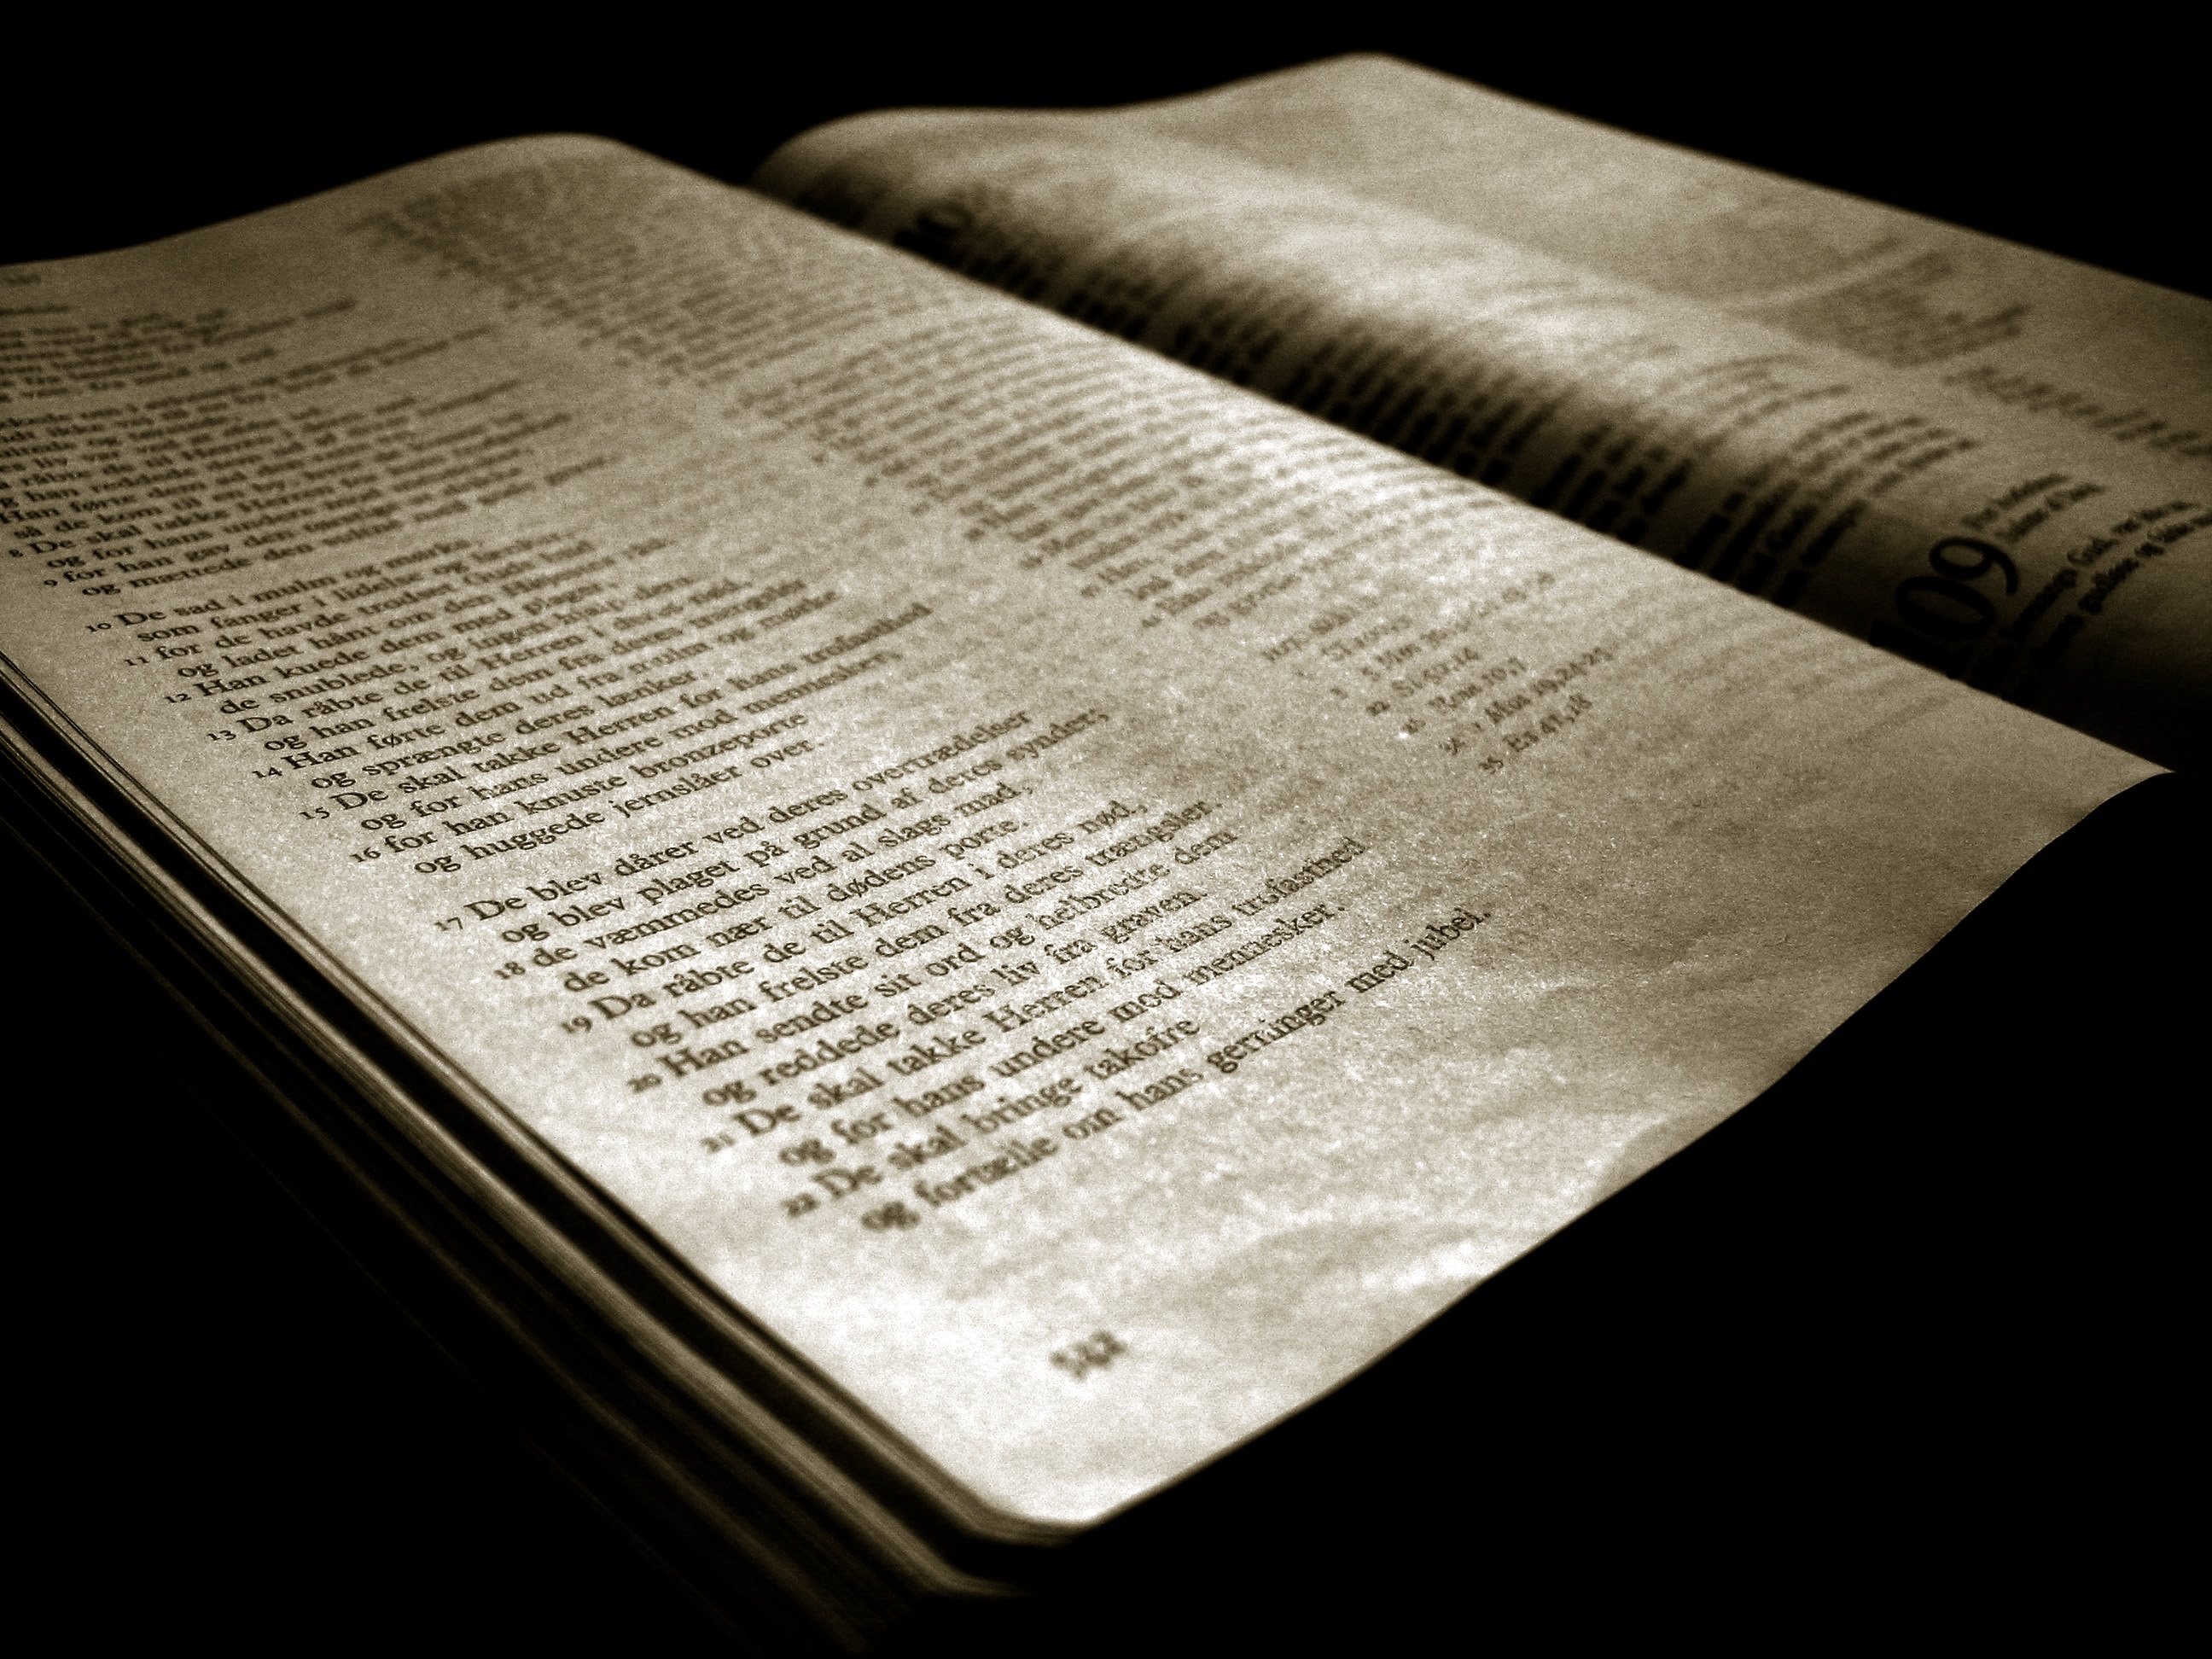
writing, book, wood, religion, material, bible, brand, text, christianity, gospel, document, shape